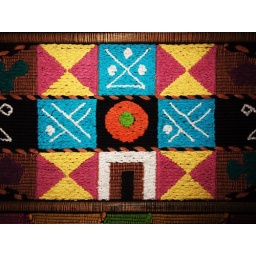
this is on the wall in our bedroom - I brought it back from a visit to Mumbai